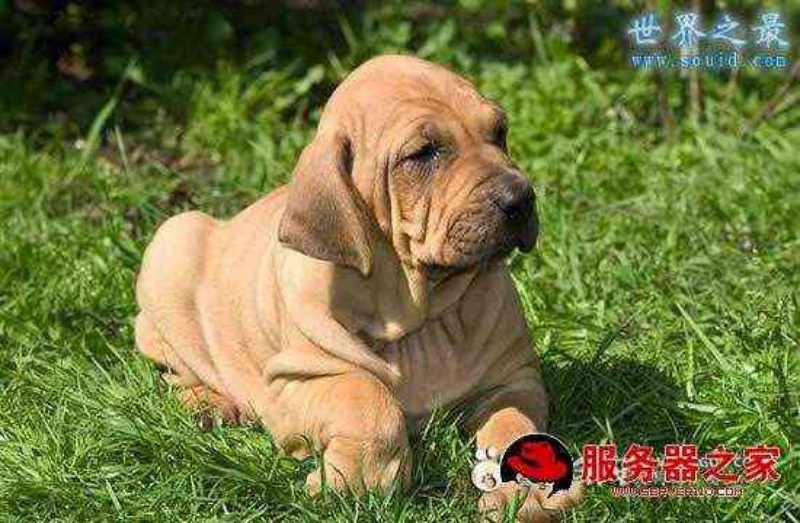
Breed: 220-n000032-Fila_Braziliero